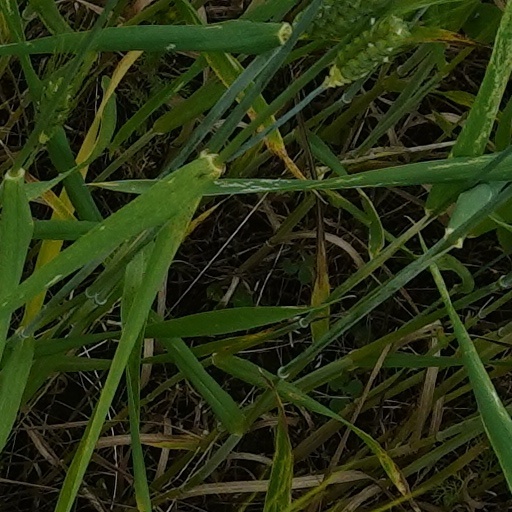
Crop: wheat